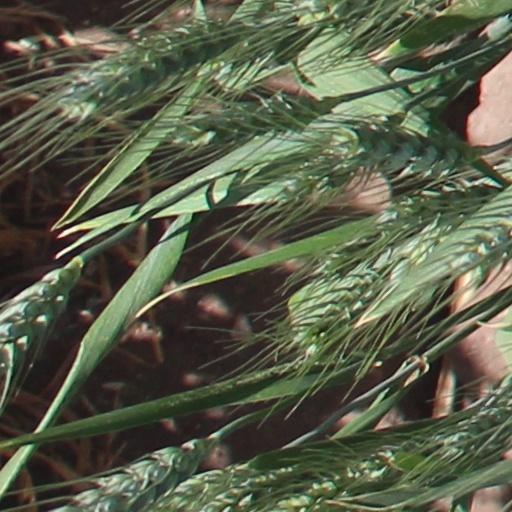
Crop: wheat